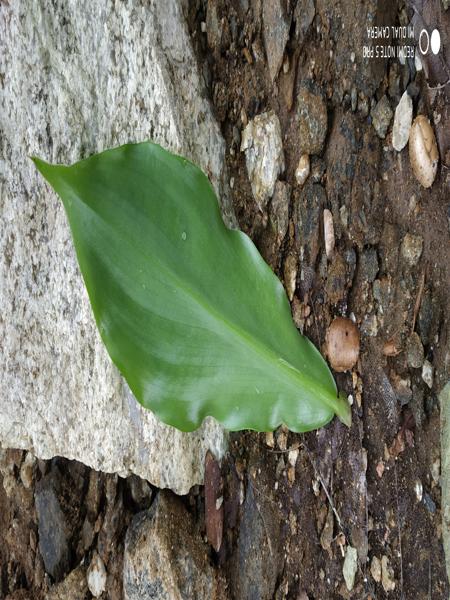
Plant: Insulin